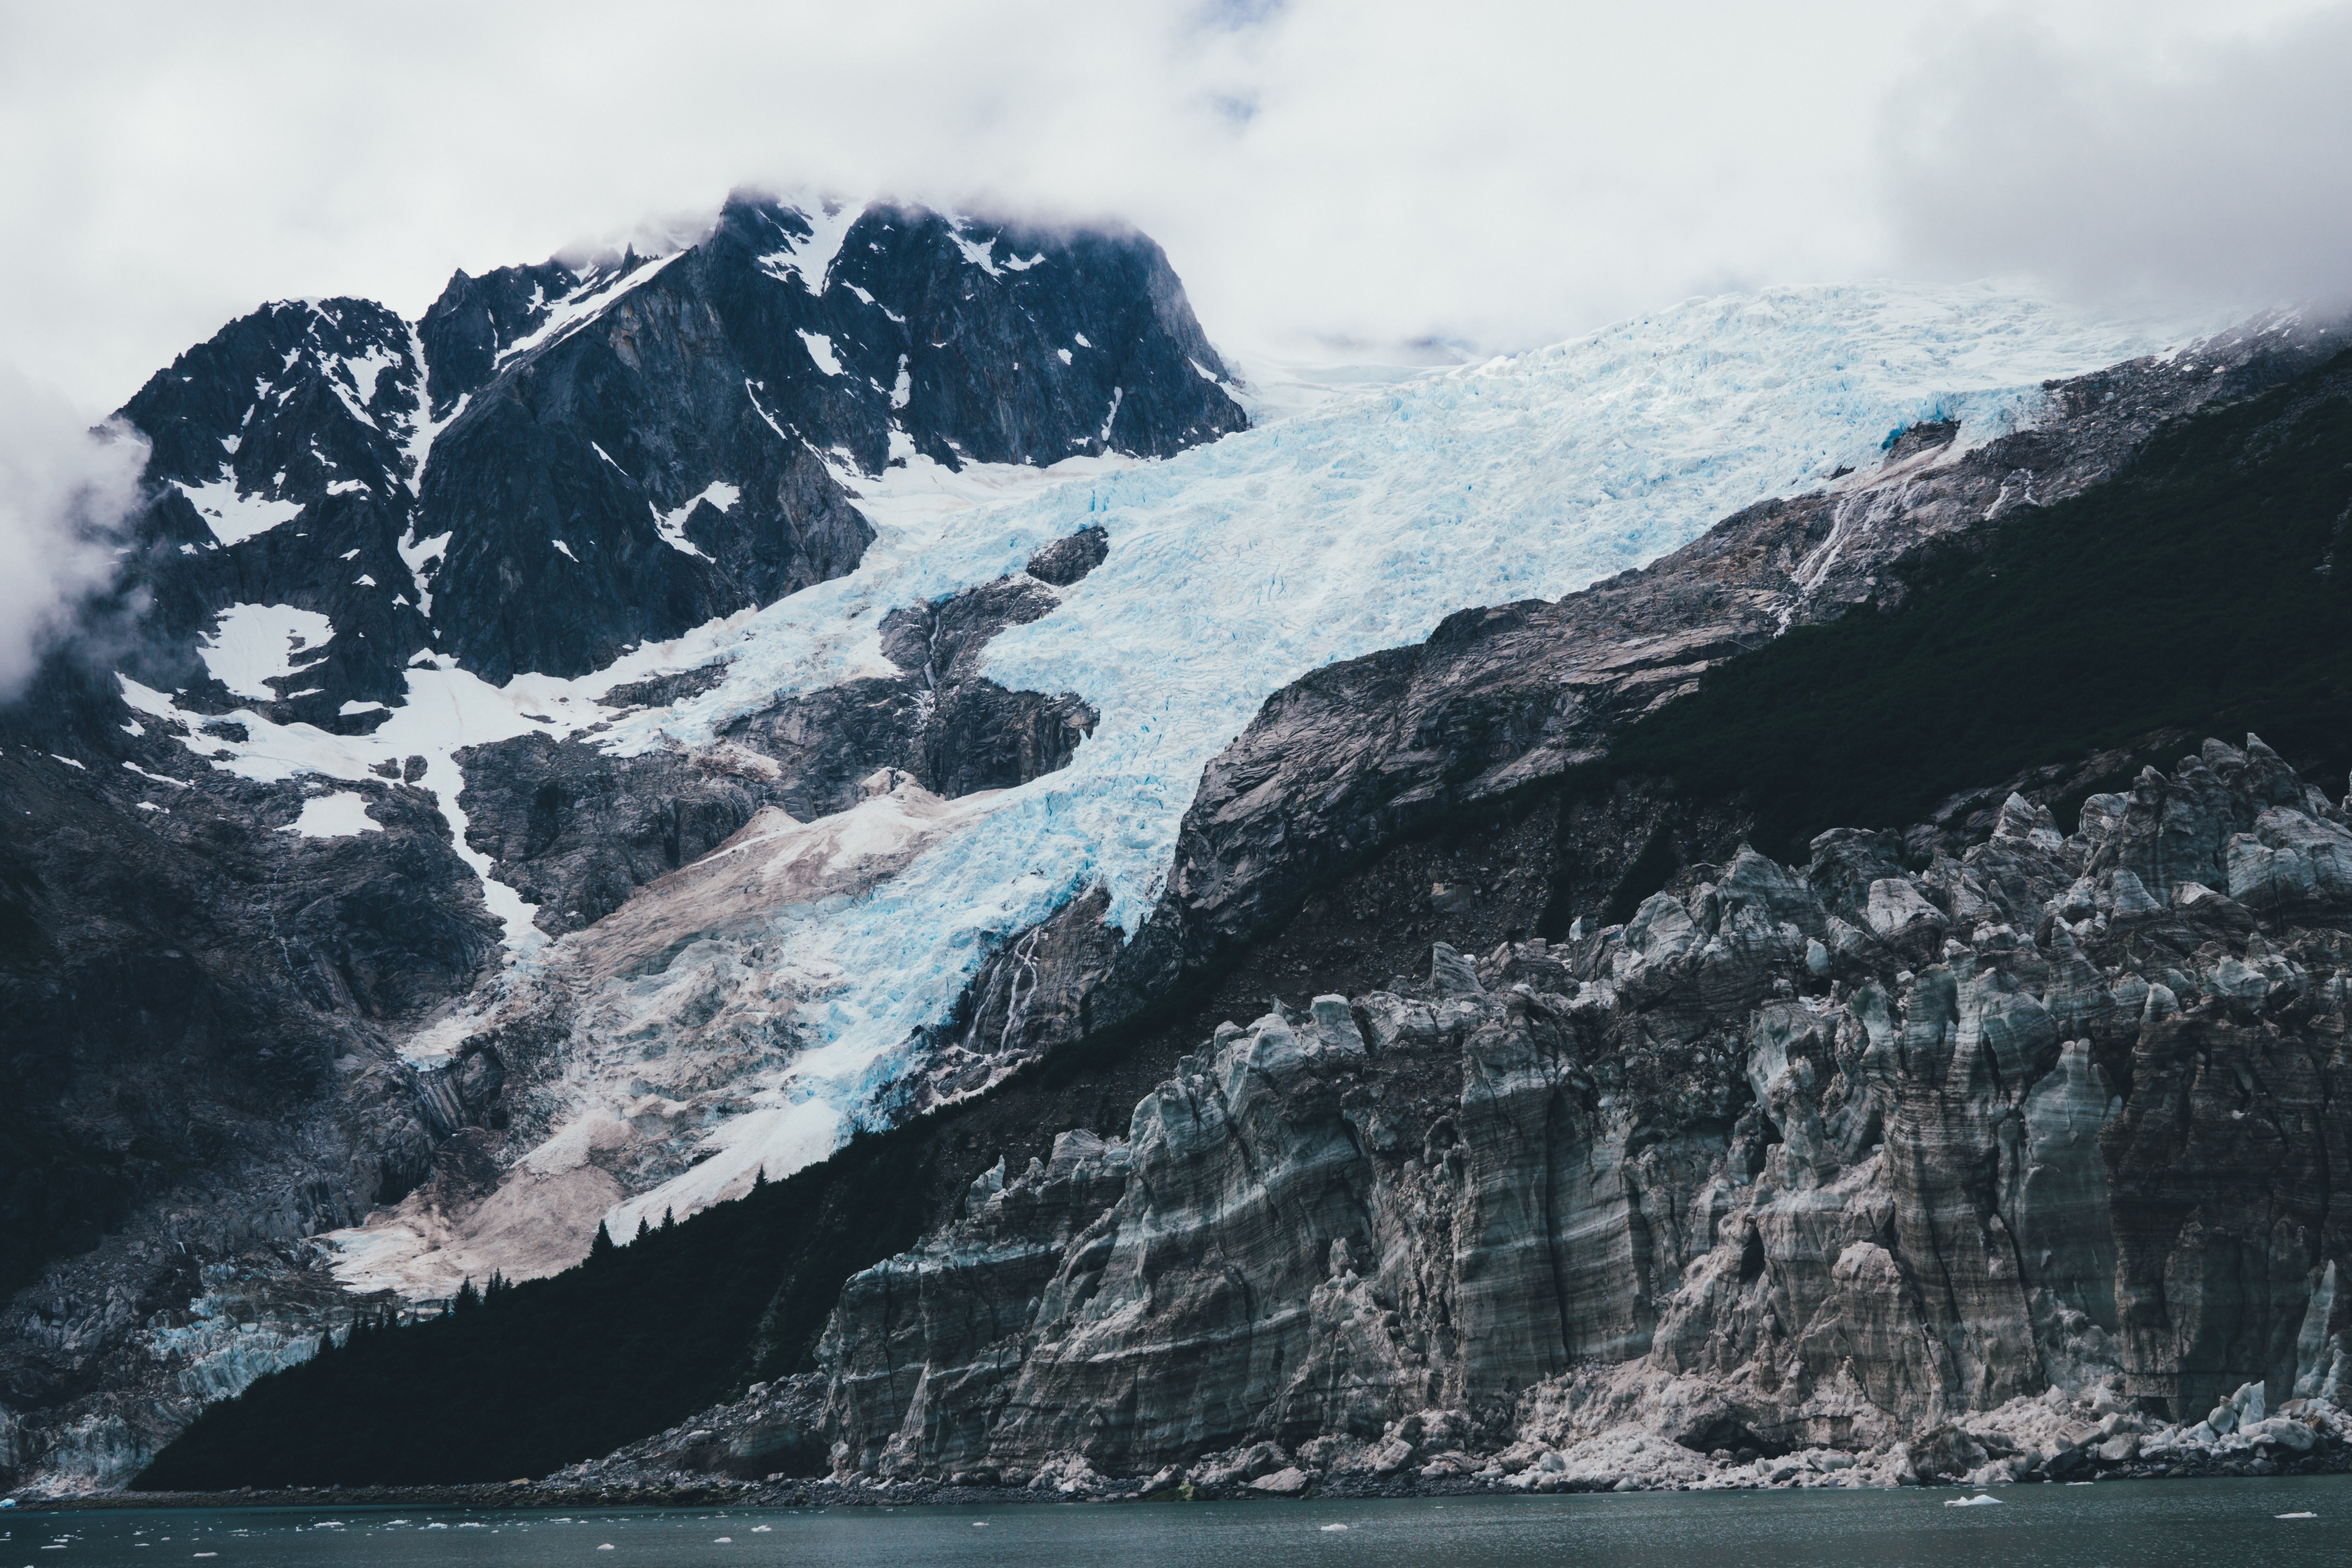
mountain, mountain range, ice, slope, glacier, fjord, arctic, terrain, iceberg, icy, cirque, landform, arctic ocean, geographical feature, glacial landform, geological phenomenon